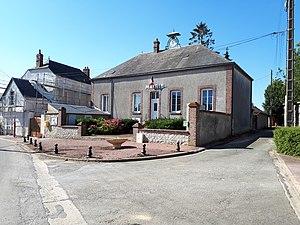
Mairie de Mondonville-Saint-Jean.
Mondonville-Saint-Jean est une commune française située dans le département d'Eure-et-Loir en région Centre-Val de Loire.